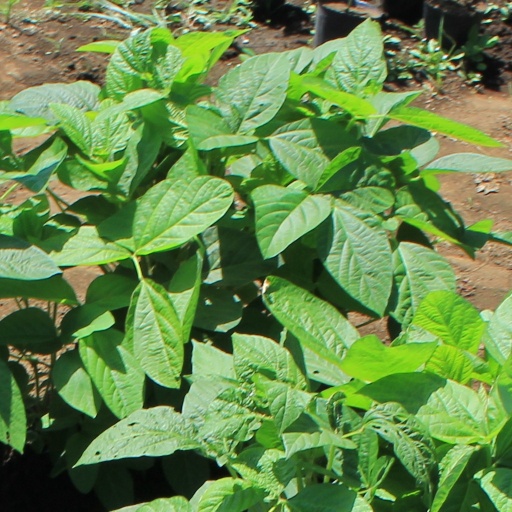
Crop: soybean